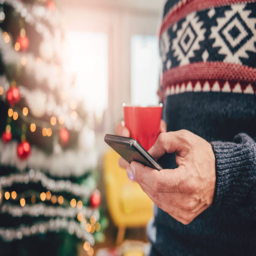
men using smart phone by the christmas tree